Jai Vikraanta

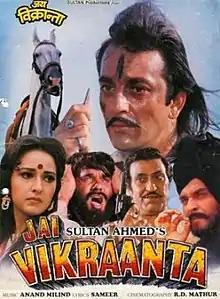
Film Poster

Jai Vikraanta is a 1995 Indian Hindi-language action crime drama film directed and produced by Sultan Ahmed. It stars Sanjay Dutt, Zeba Bakhtiyar and Amrish Puri.